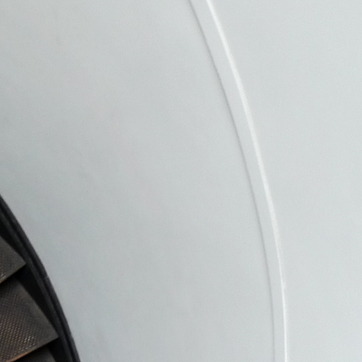
Material: painted